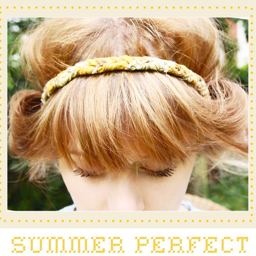
diy these cute plaited headbands !